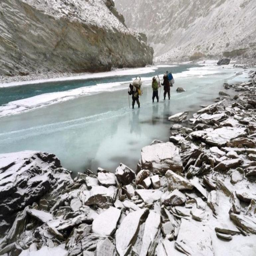
walking on the frozen river